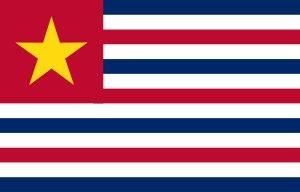
John Kingsbury Elgee, était un avocat, un politicien et un membre du mouvement confédéré pendant la guerre civile américaine.